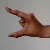
The image shows a hand gesture representing the letter 'Z' in Indian Sign Language.